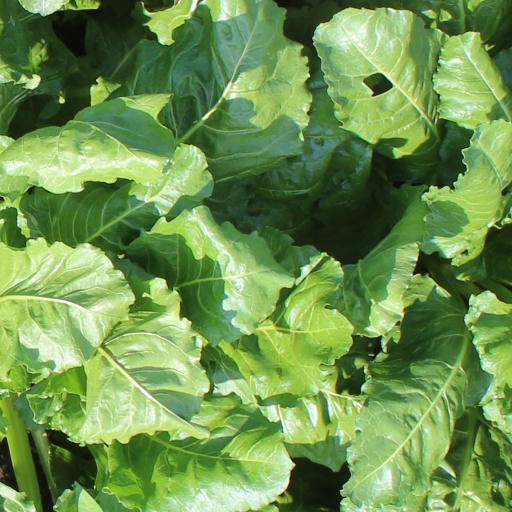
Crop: sugar beet